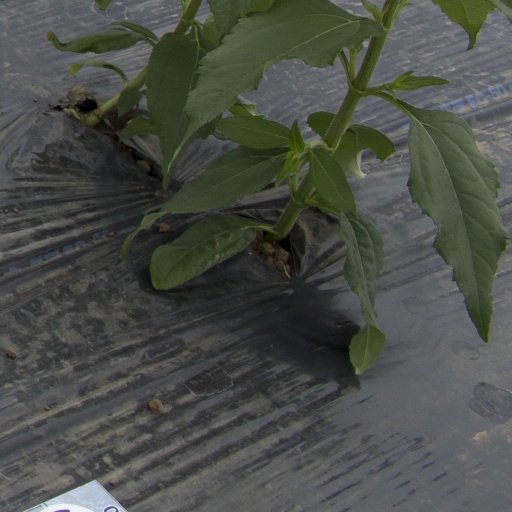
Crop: Jerusalem artichoke